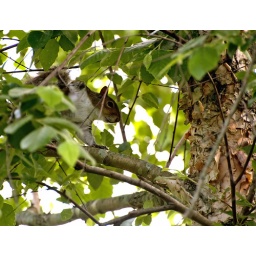
A squirrel I saw in the tree near my house this weekend